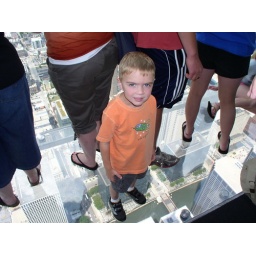
Tyler standing on glass 103 stories above Chicago